Dogmeat (Fallout)

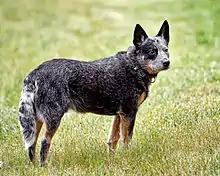
For "Fallout 3", Dogmeat was modeled to be of a Blue Heeler breed (pictured) in order to resemble the dog of Mad Max from the film "Mad Max 2."

Dogmeat was inspired by the unnamed dog of Max Rockatansky (Mad Max) from the 1981 post-apocalyptic film "Mad Max 2". His initial name had been "Dogshit" and his ultimate name was derived from the opening scene of the 1975 post-apocalyptic film "A Boy and His Dog", in which the main character Vic calls his dog Blood "Dogmeat". According to "Fallout" producer, lead programmer and designer Tim Cain, "Leonard Boyarsky, the [game's] art director ... had that movie running continuously in his office, and I think he remarked on several occasions that having a dog in the game would be really cool. [It's] why we wanted a dog in the first place." "Fallout" programmer and designer Jesse Heinig was credited by Cain as probably "one person to thank for Dogmeat." Heinig himself said: "My understanding is that ["Fallout" designer] Scott Bennie settled on the name 'Dogmeat' for the character, and it's likely that he did pick that from the story in question."